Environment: real
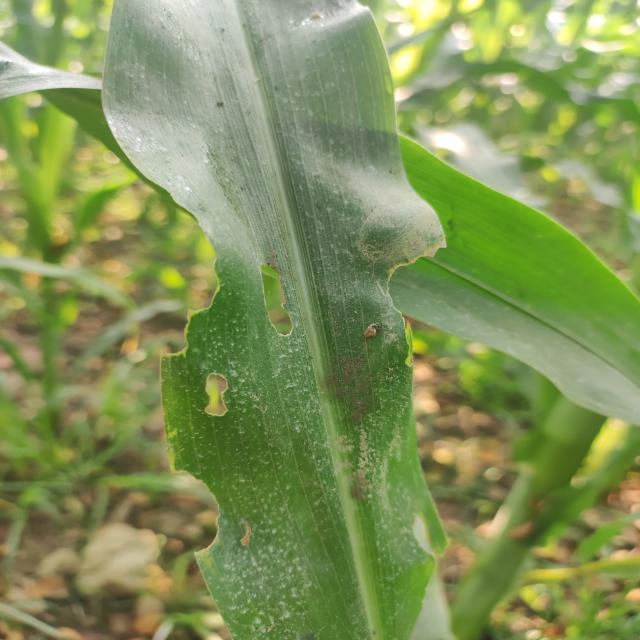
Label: fall_armyworm